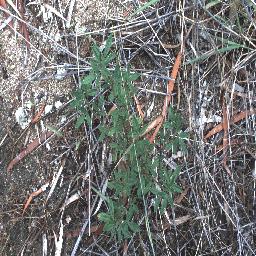
Label: negative